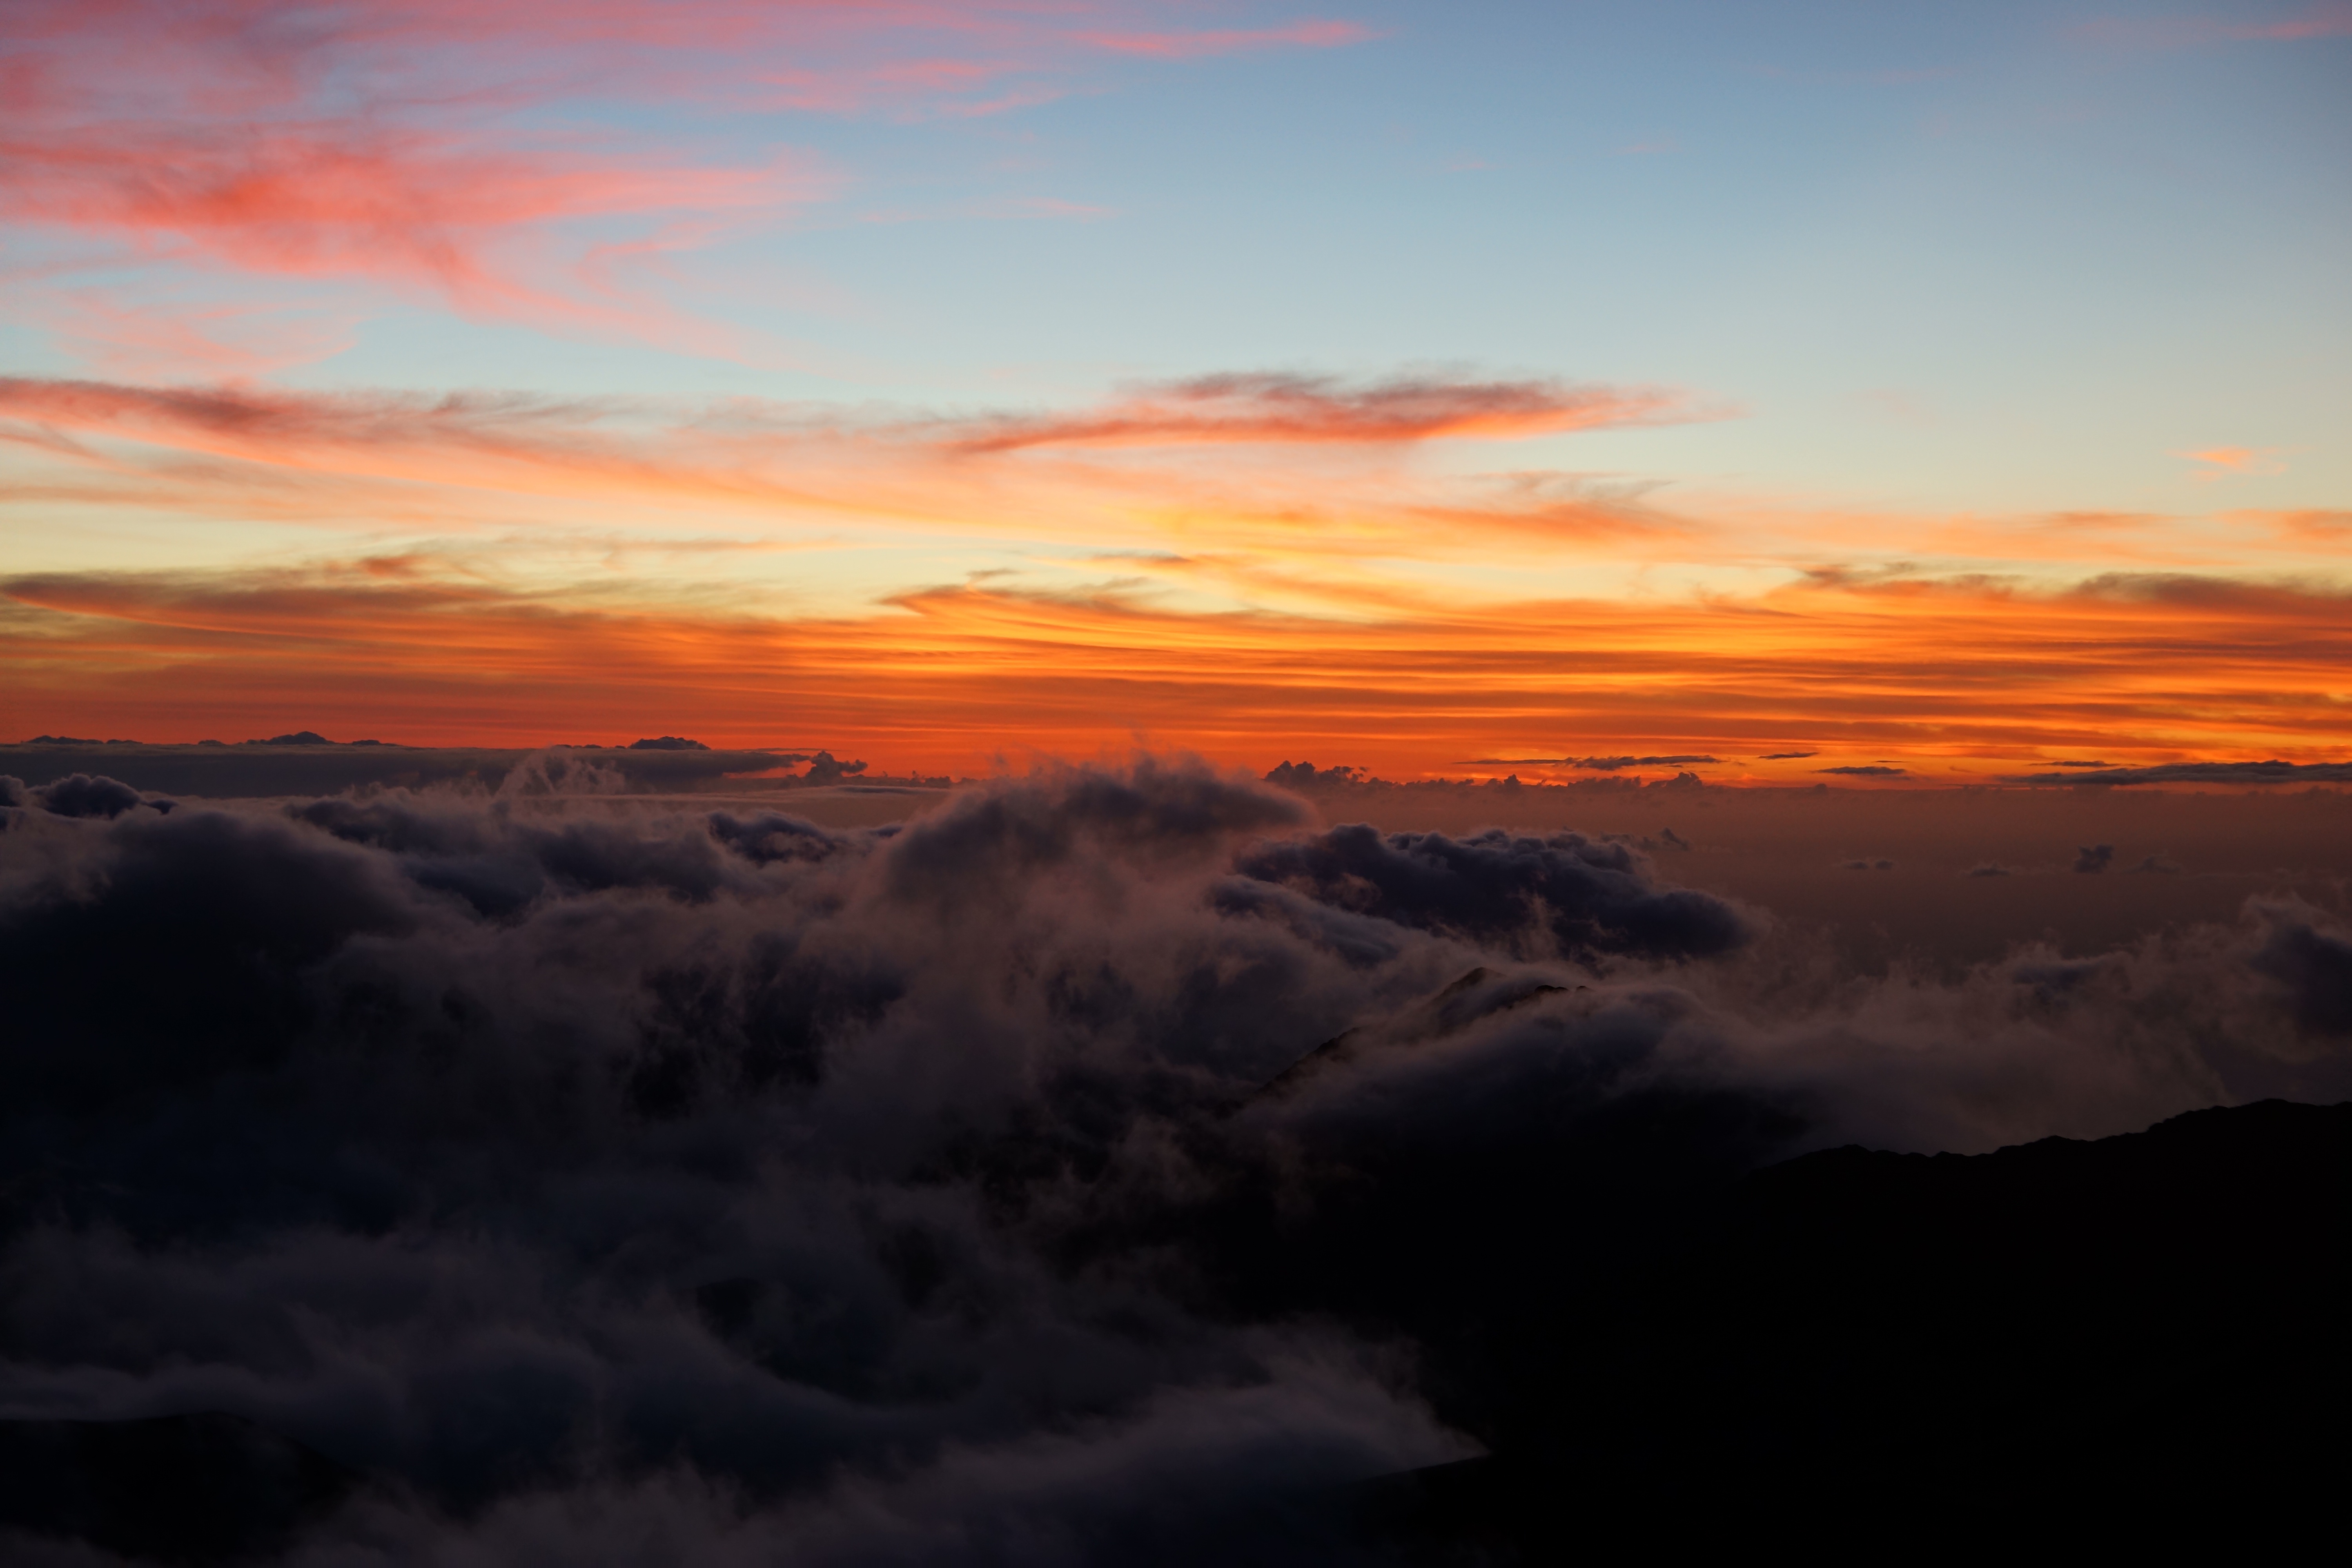
sea, horizon, mountain, cloud, sky, sun, sunrise, sunset, morning, hill, dawn, atmosphere, dusk, evening, reflection, hawaii, clouds, spectacular, afterglow, meteorological phenomenon, haleakala, atmospheric phenomenon, red sky at morning